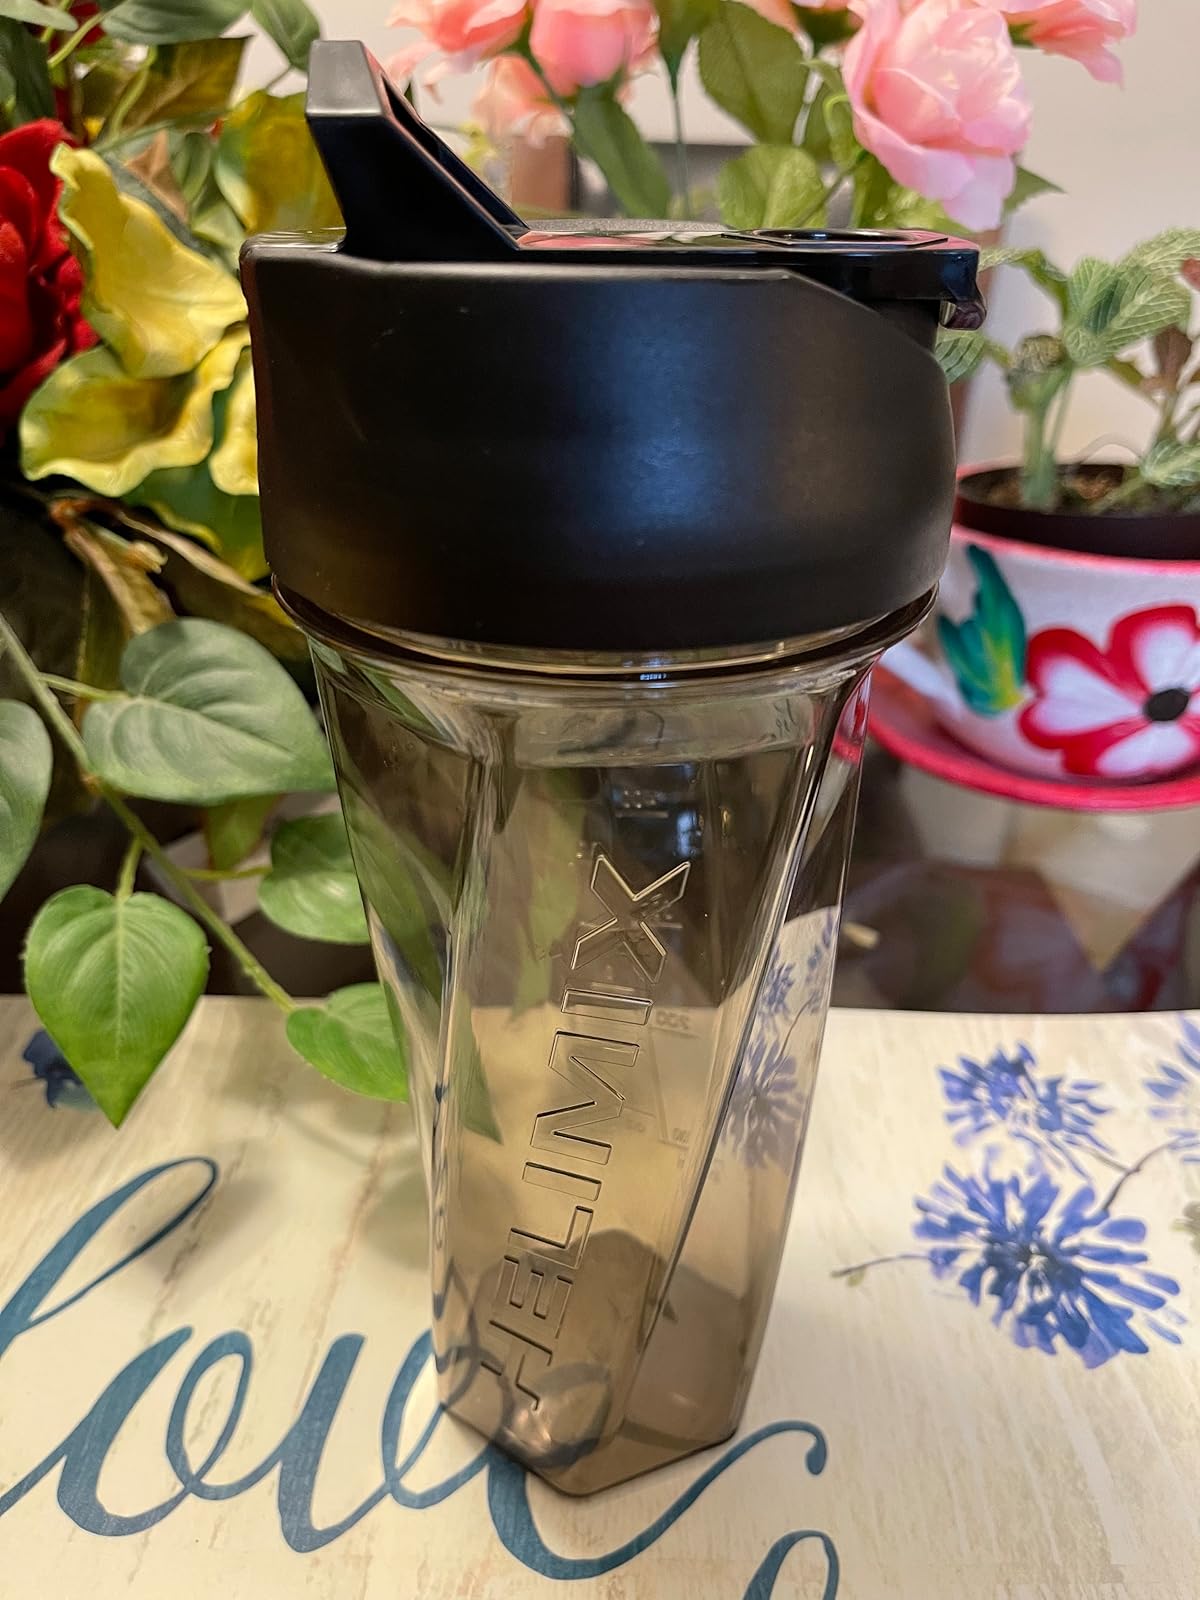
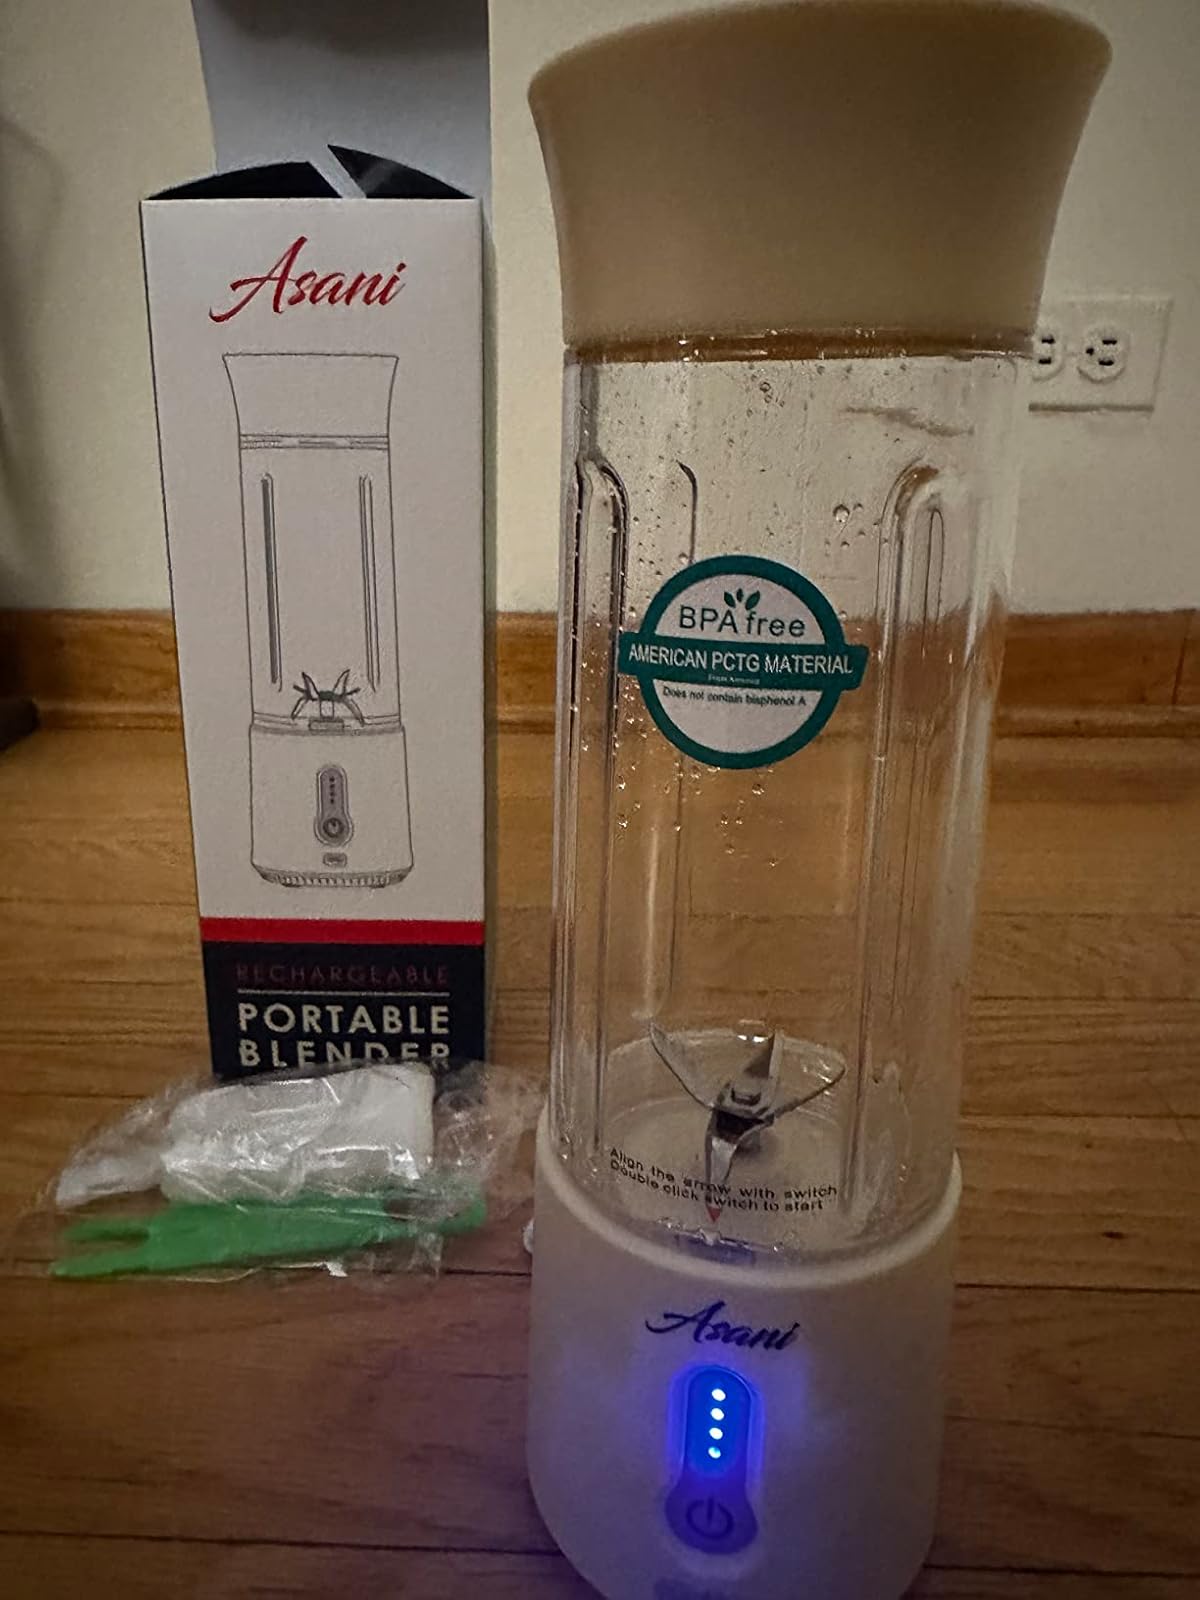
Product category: items_blender
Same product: no